Gakuen-dōri Station

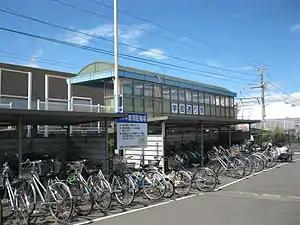
Gakuen-dōri Station entrance

is a passenger railway station located in the town of in Miki, Kagawa, Japan. It is operated by the private transportation company Takamatsu-Kotohira Electric Railroad (Kotoden) and is designated station "N10".